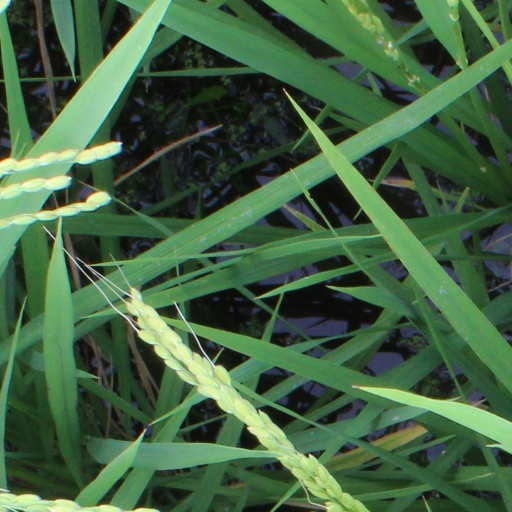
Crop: rice